Souleymane Mboup

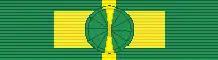
Ribbon bar of the Senegalese Order of Merit - Grand Cross

In 2017, Mboup founded IRESSEF, a public research institution. IRESSEF was founded to provide cutting-edge research and training in Senegal and to position Africans among some of the world's best researchers. The organization conducts epidemiological studies and trainings with the goal of providing accessible healthcare and developing understanding of diseases in Africa. IRESSEF collaborates with the Senegalese government, other institutes and governmental organizations across Africa, and Western institutions. Recent projects include research on HIV, Ebola, Tuberculosis, and Malaria. Gilead Sciences was the main sponsor, who, alongside the State of Senegal, supported Professor Souleymane Mboup to erect and equip the IRESSEF in the new city of Diamniadio. Gilead Sciences was involved in the implementation and funding with several trips by the Gilead Sciences delegations including John C. Martin, Clifford Samuel and Anand Reddi to facilitate the health system strengthening initiatives.